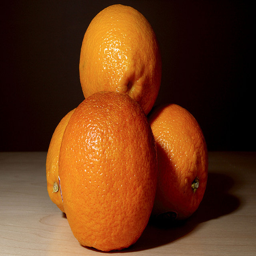
Several oranges sit together on a table.
A picture of some oranges stacked on top of each other.
A small pile of raw oranges on a table top
A stack of four oranges on a table.
A close up of four stacked oranges on a table.